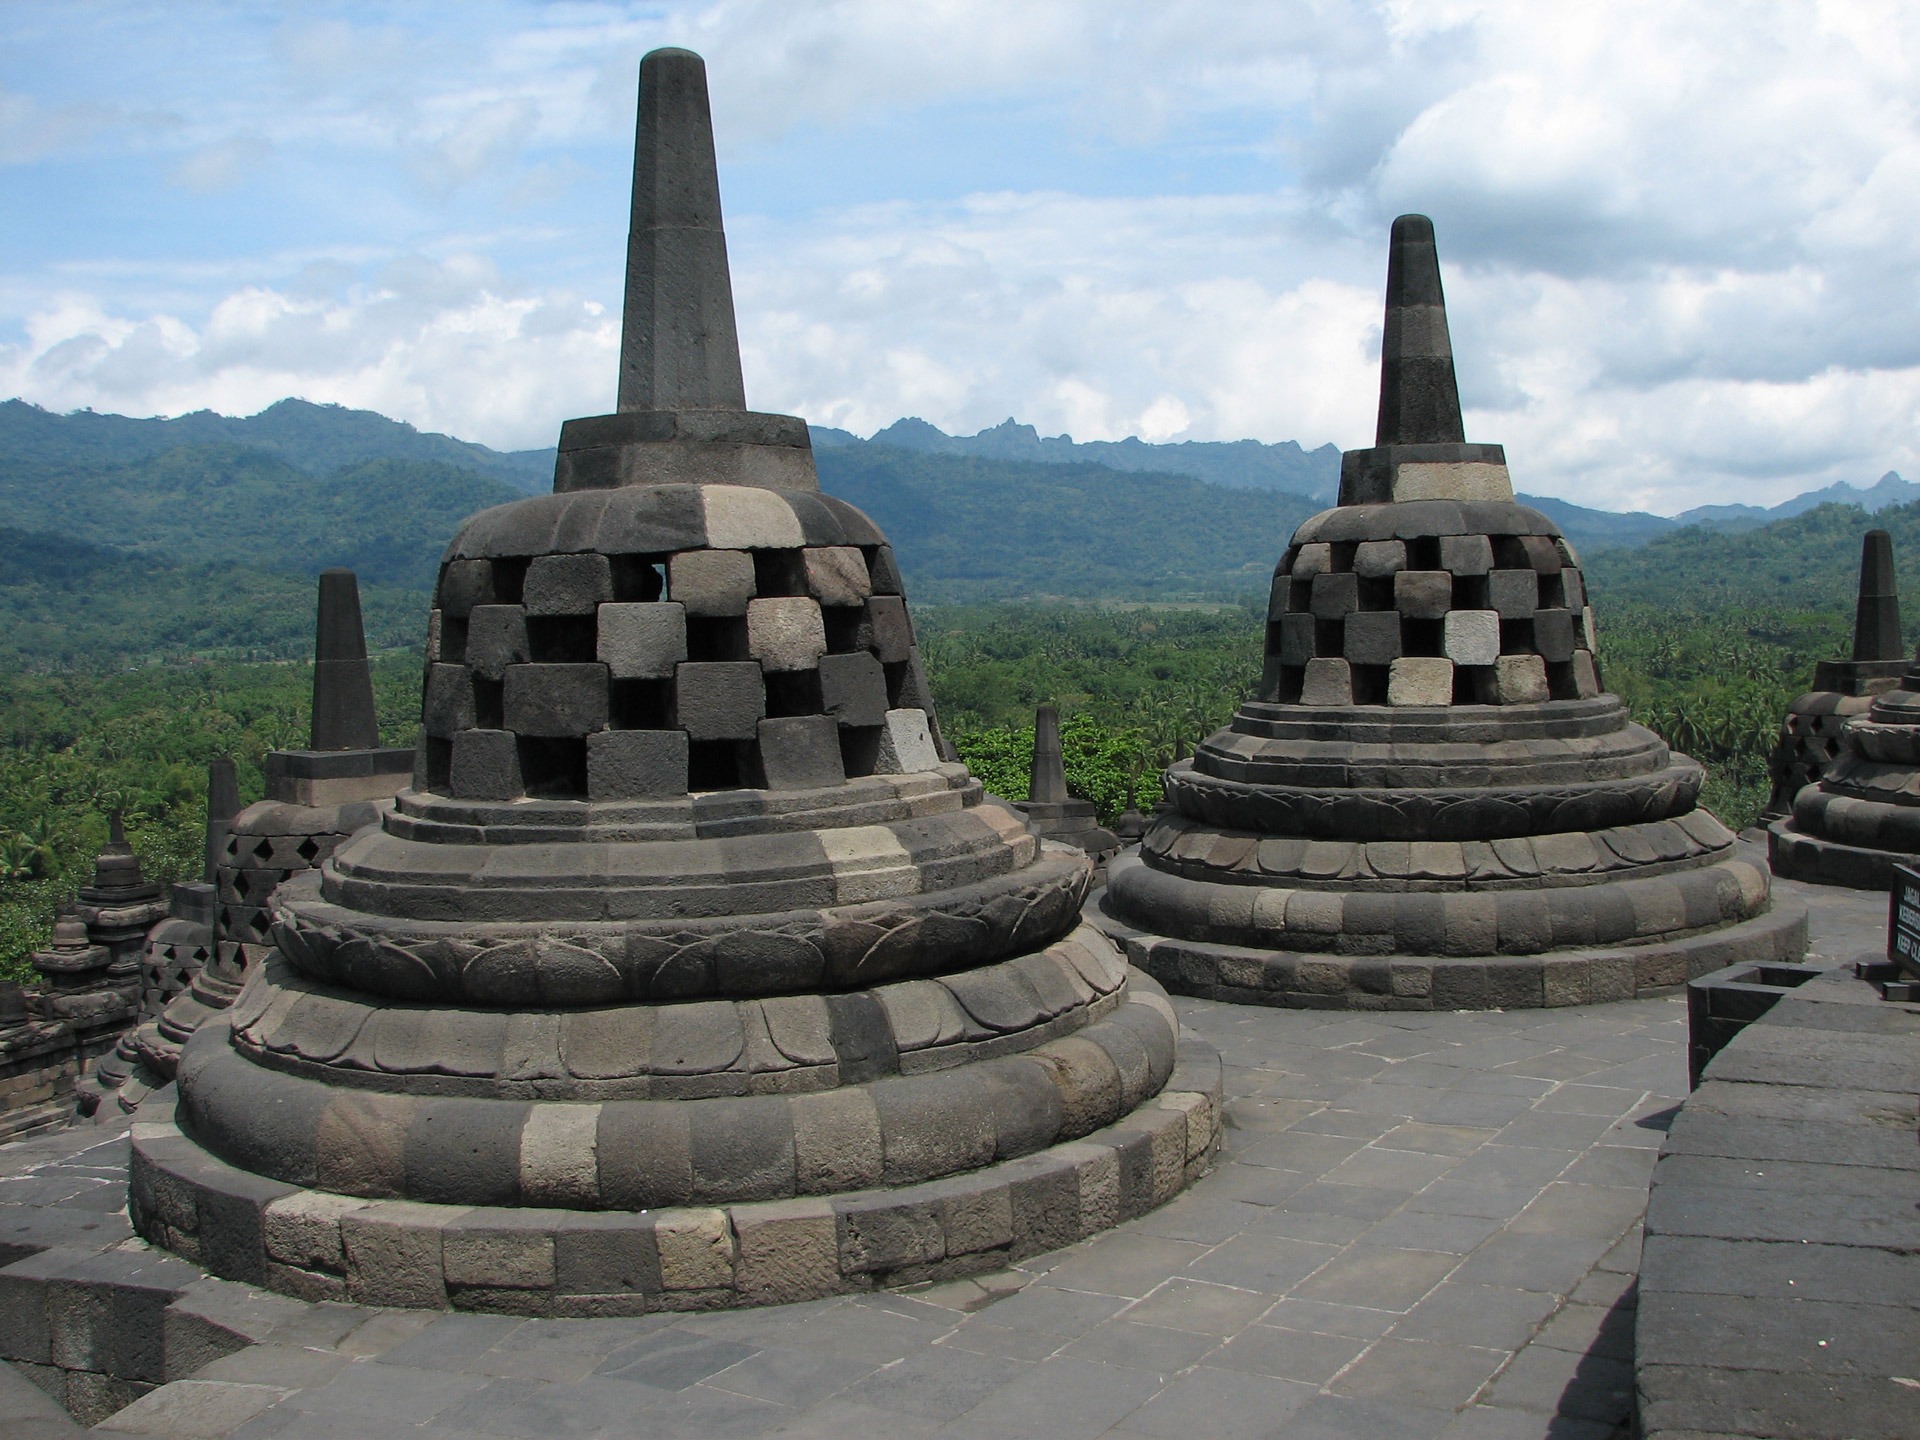
rock, monument, travel, statue, landmark, tourism, place of worship, memorial, temple, indonesia, java, stupa, buddhist temple, borobudur, archaeological site, unesco world heritage site, hindu temple, historic site, magelang, ancient history, barabudur, mahayana